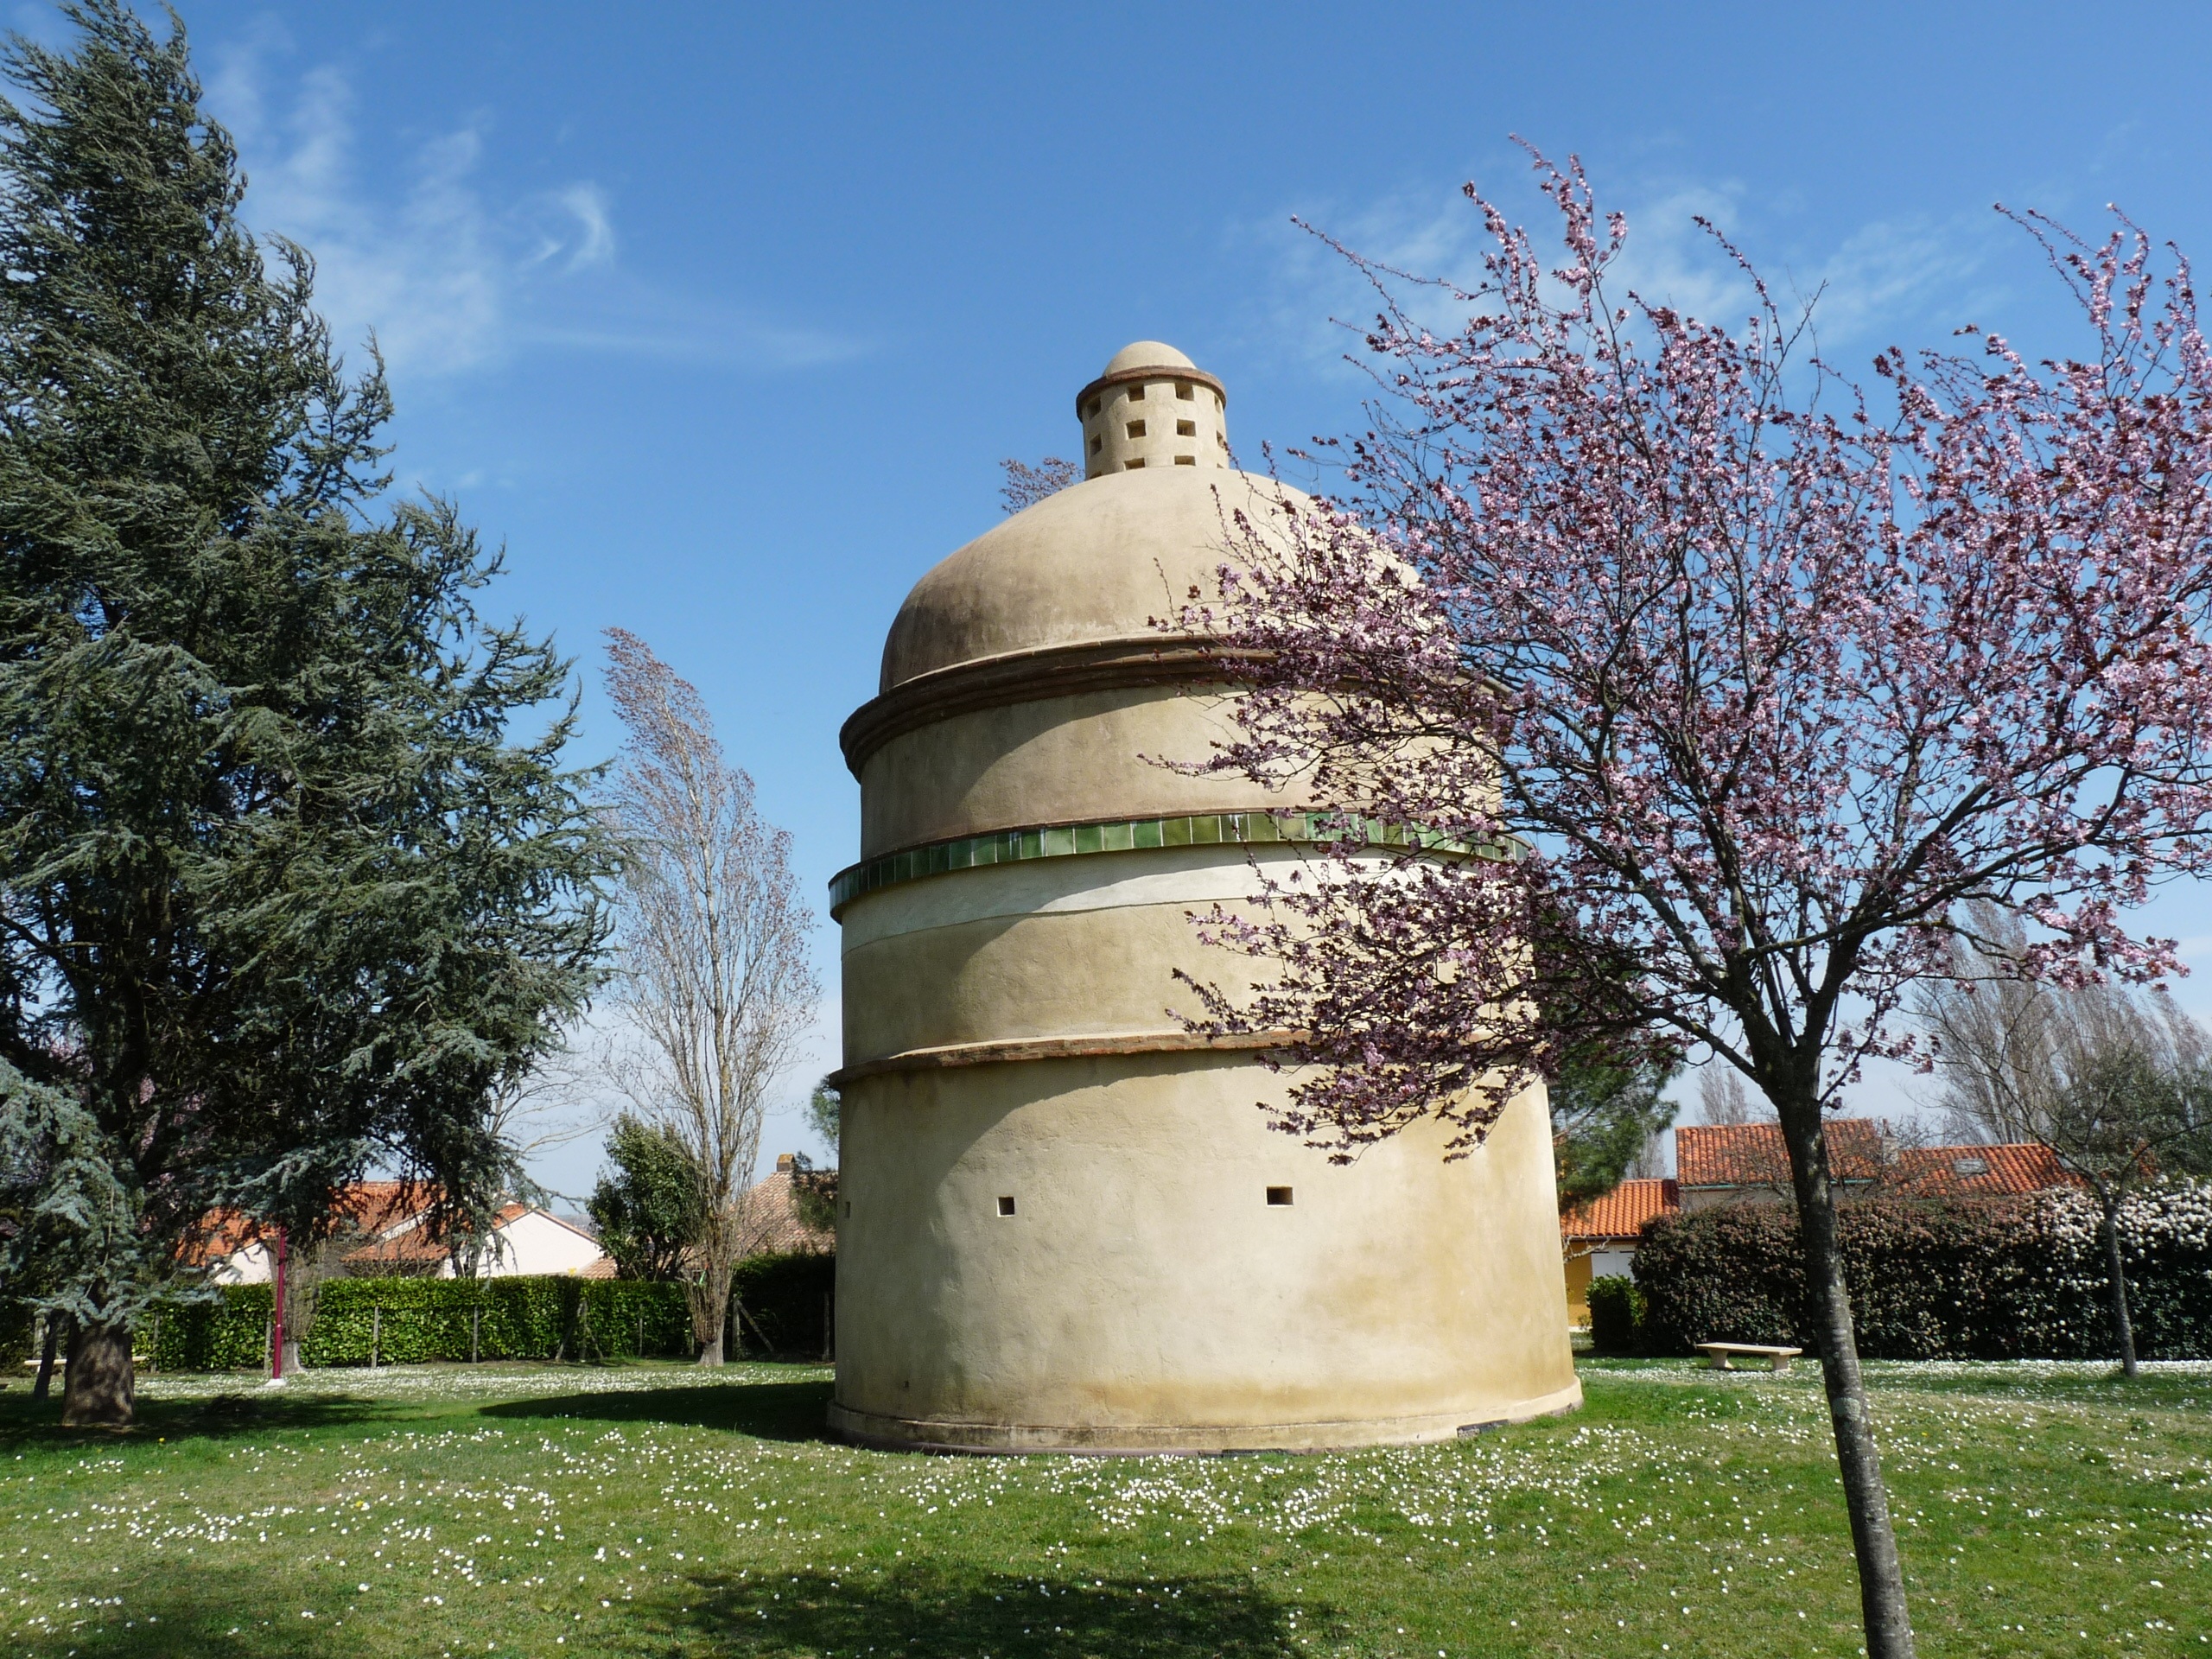
nature, parking, tower, garden, heritage, southwest, public garden, pigeon loft